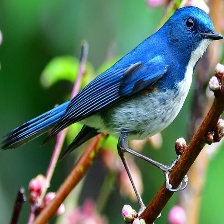
Species: HIMALAYAN BLUETAIL
Scientific name: TARSIGER RUFILATUS